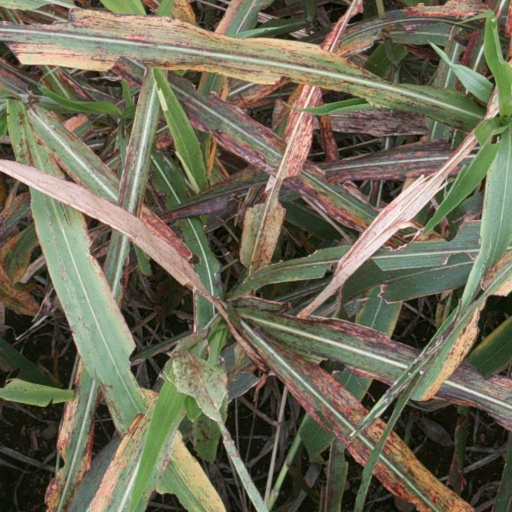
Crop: sorghum